Sino-British Joint Declaration

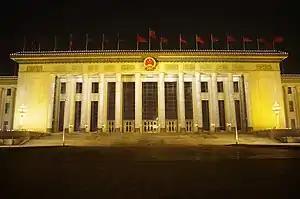
The Great Hall of the People, where the Joint Declaration was signed

The Sino-British Joint Declaration was a treaty between the governments of the United Kingdom and People's Republic of China signed in 1984 setting the conditions in which Hong Kong was transferred to Chinese control and for the governance of the territory after 1 July 1997.